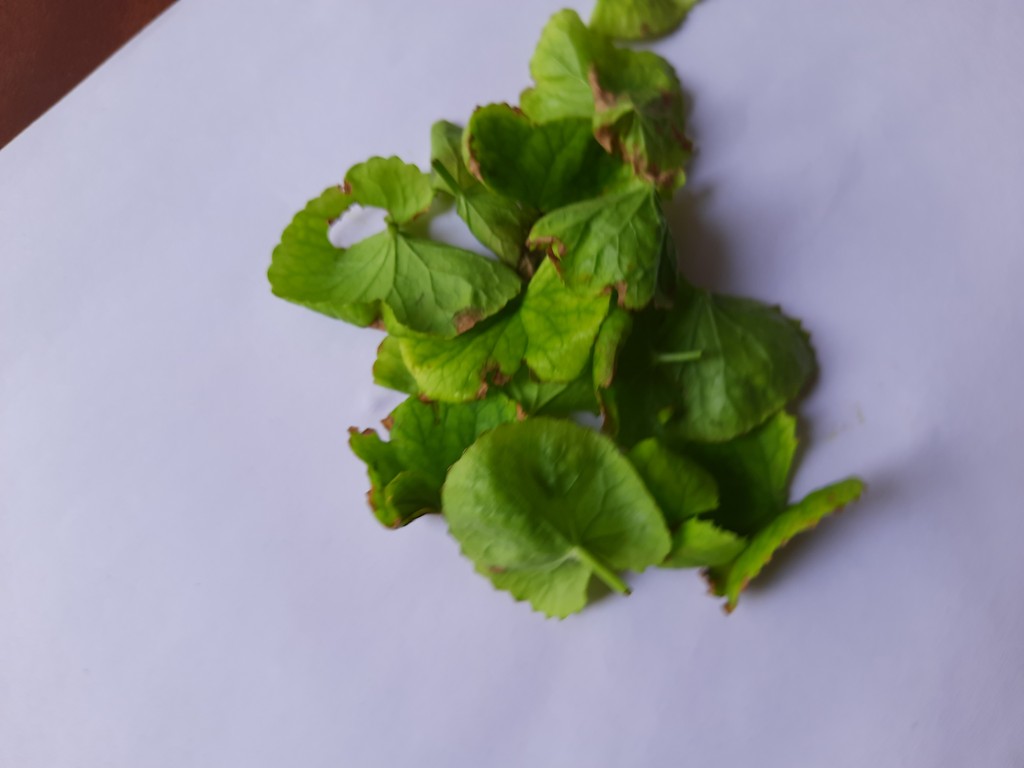
Label: Unhealthy